Billingshurst railway station

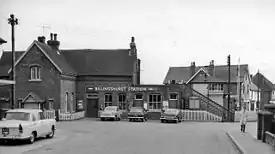
Exterior view of station in 1964

All services at Billingshurst are operated by Southern using EMUs.